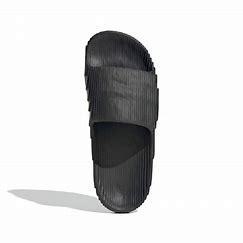
Brand: Adidas
Model: Adilette 22